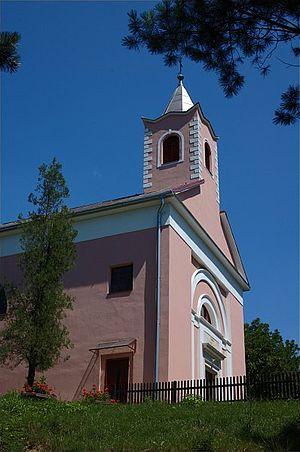
Koválovec est un village de Slovaquie situé dans la région de Trnava.